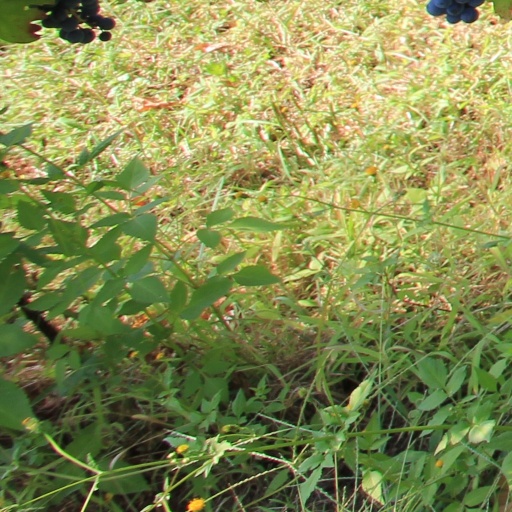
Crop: grape